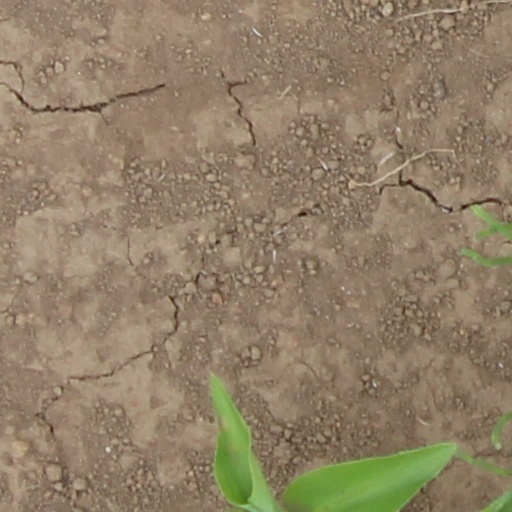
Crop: wheat